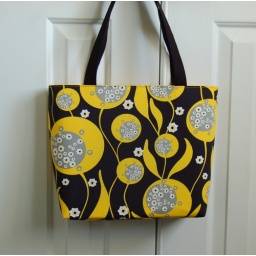
Big Betty bag in black funky coriander